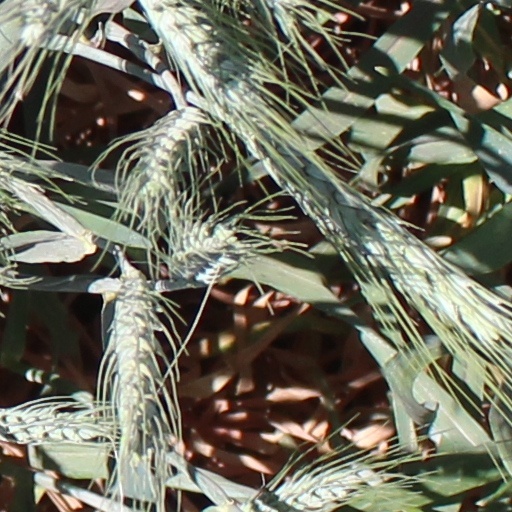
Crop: wheat